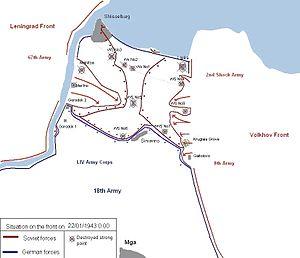
Plan de l'opération Iskra The information of troops positions and advance based on Glantz (2004) and Glantz (2009)."
L'opération Iskra est une opération soviétique de la Seconde Guerre mondiale conçue pour briser le siège de Léningrad.
La 2ᵉ armée de choc est une unité de l'armée de terre soviétique qui a combattu durant la Grande Guerre patriotique.
Kirill Afanassievitch Meretskov est un maréchal de l'Union soviétique. Ayant rejoint le Parti bolchevik en 1917, il servit dans l'Armée rouge à partir de 1920. Durant la guerre d'Hiver, il fut chargé de percer la ligne Mannerheim en tant que commandant de la 7ᵉ armée et fut distingué par le titre de héros de l'Union soviétique peu après.